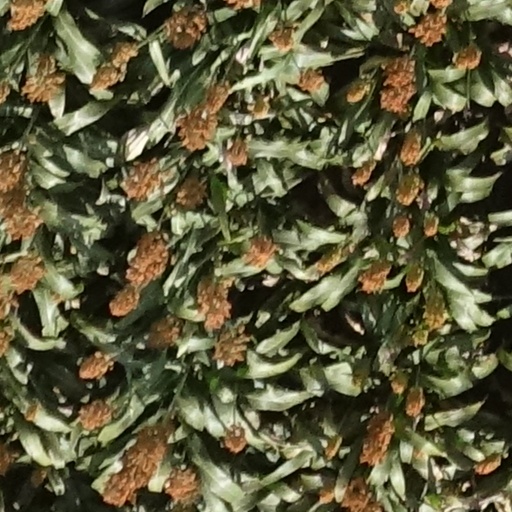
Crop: sorghum